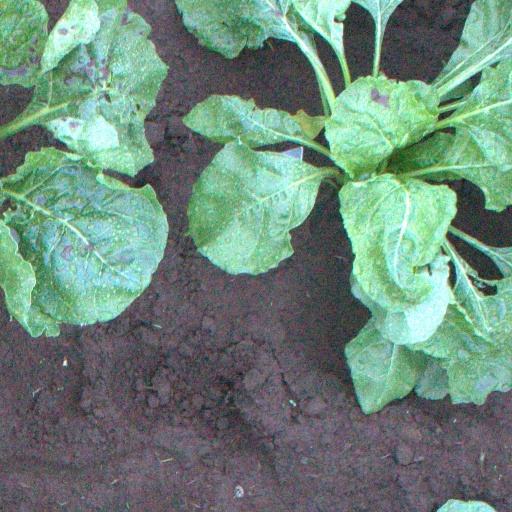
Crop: sugar beet